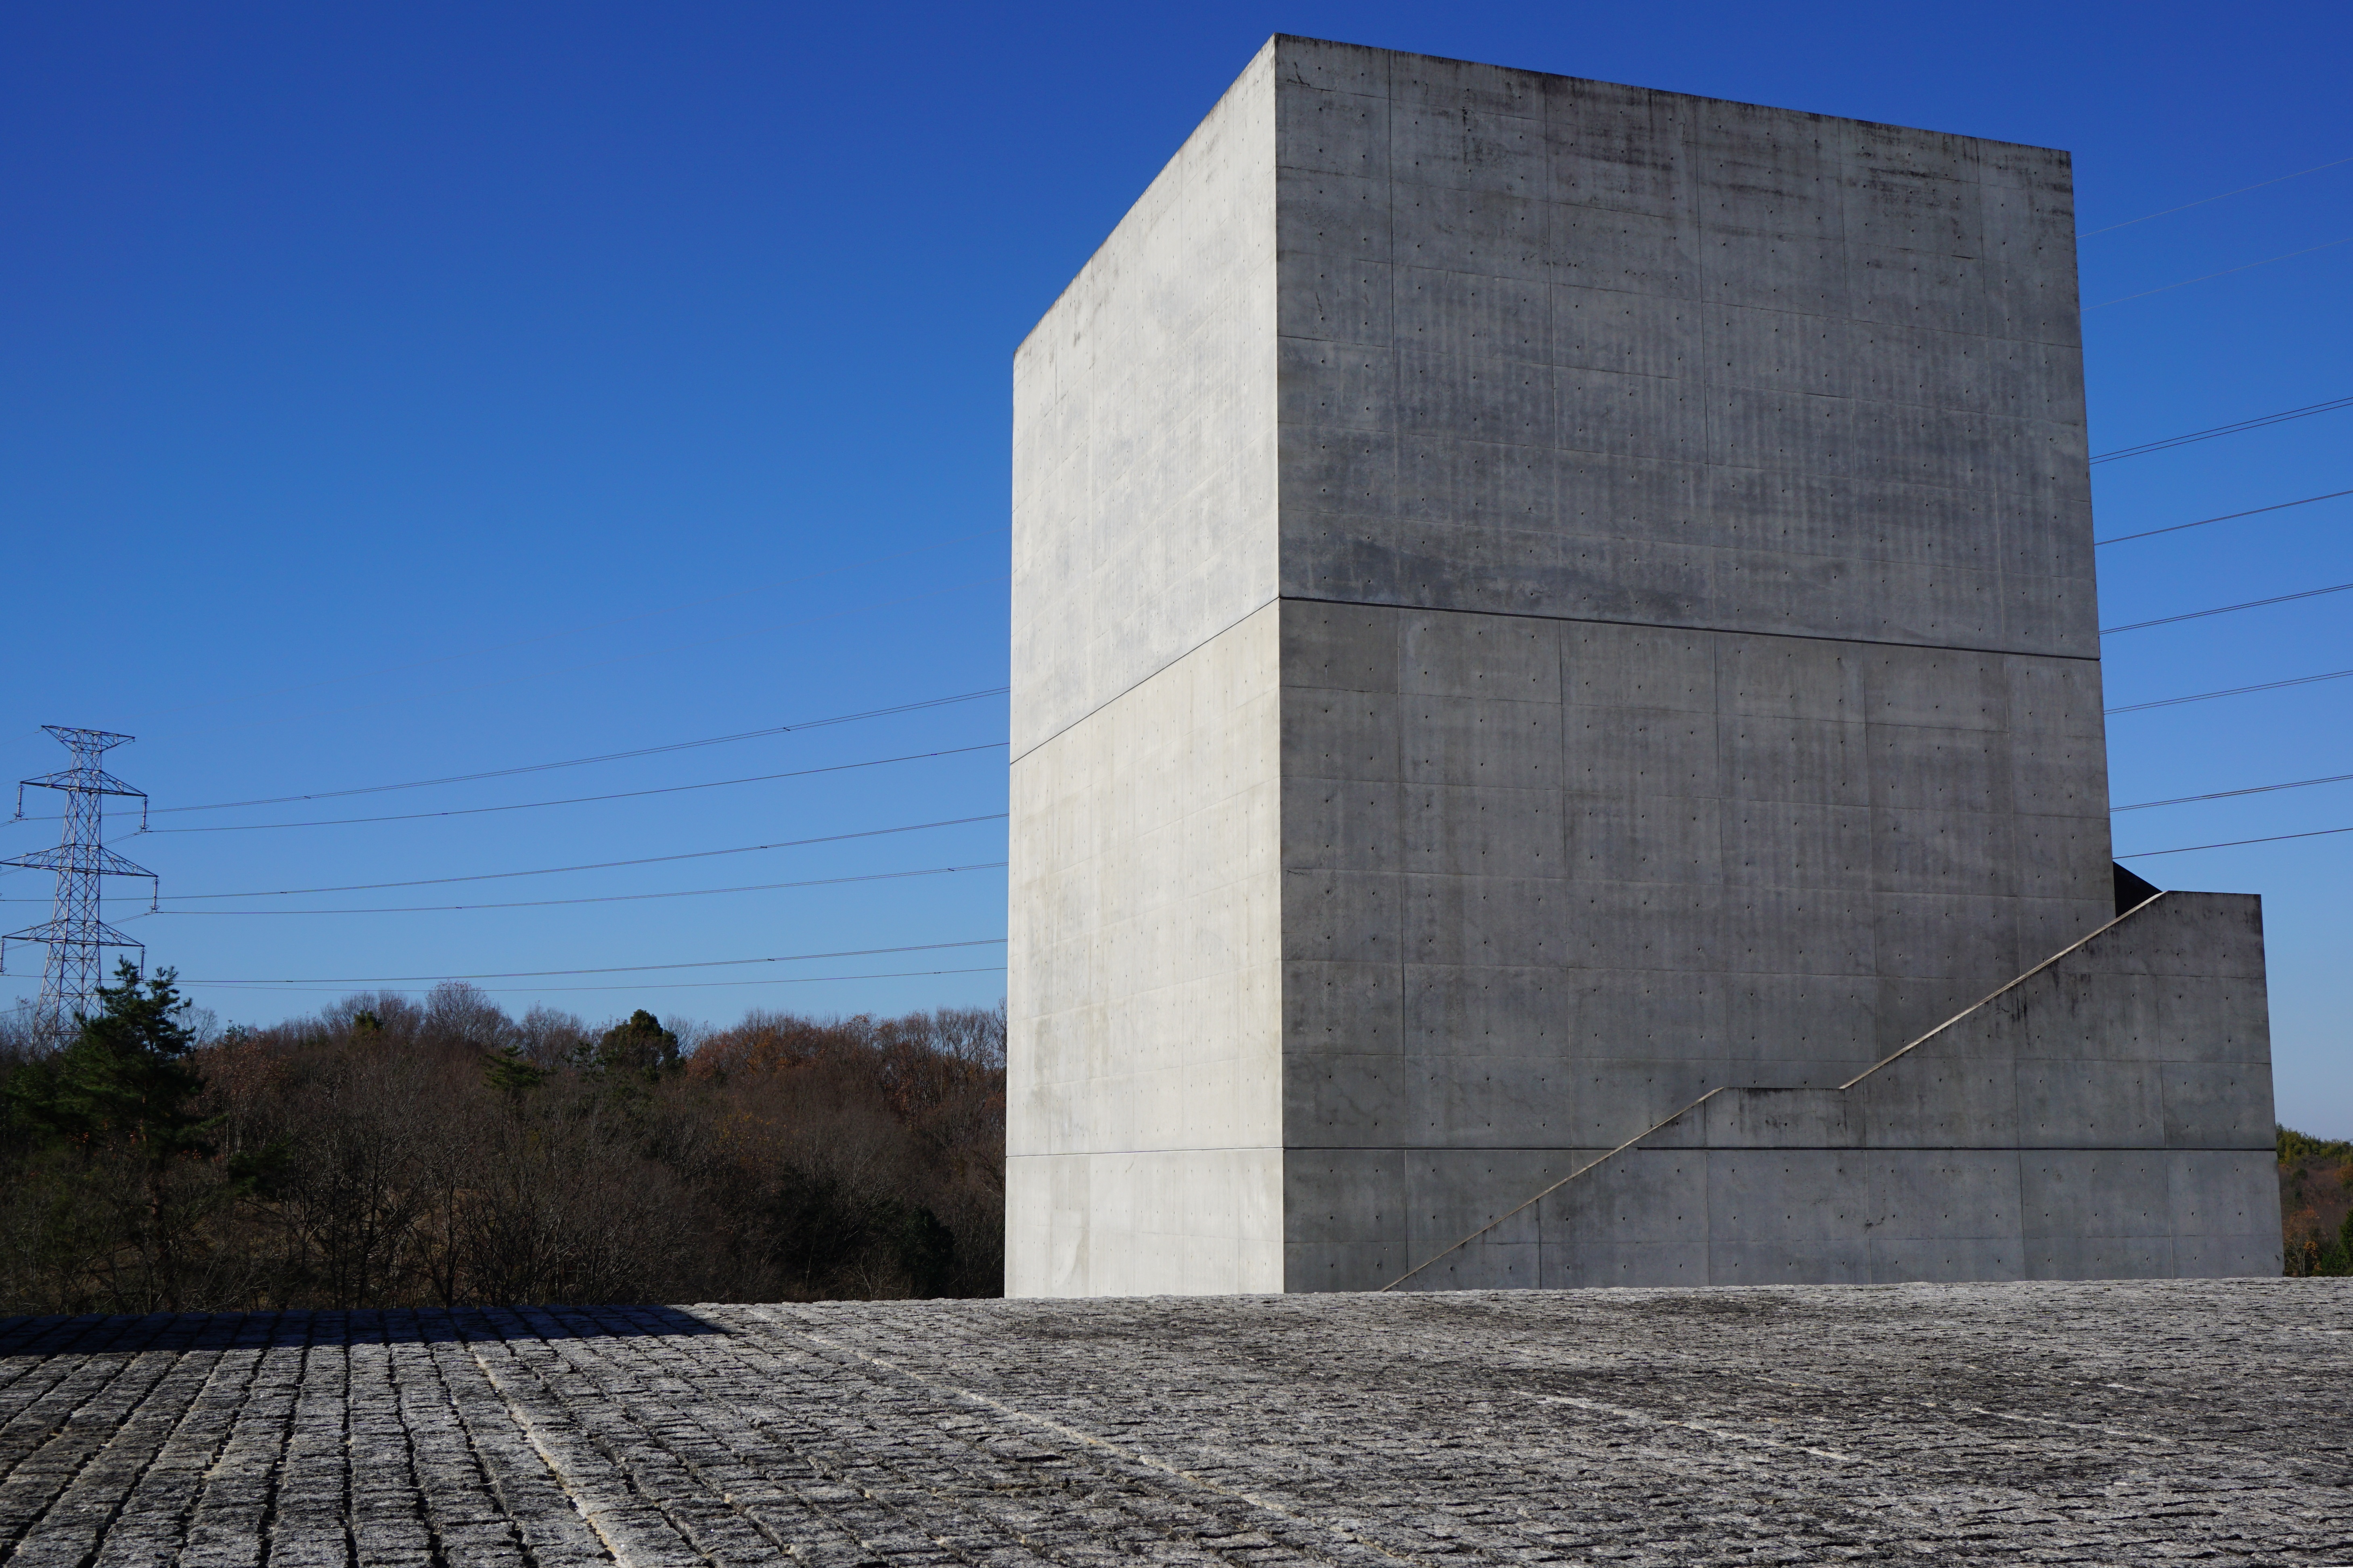
architecture, building, monument, tower, landmark, facade, modern, concrete, tower block, memorial, monolith